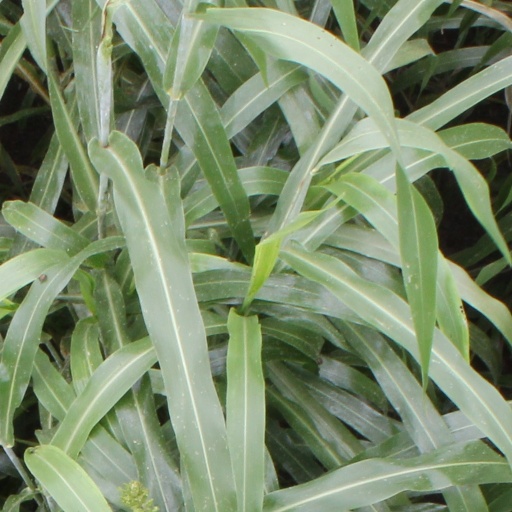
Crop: sorghum